Parkesburg National Bank

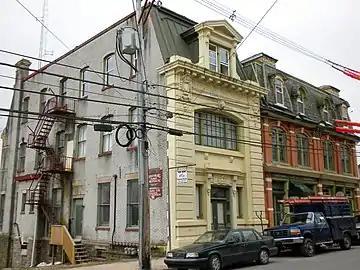
Parkesburg National Bank, March 2010

The Parkesburg National Bank is an historic, American bank building that is located in Parkesburg, Chester County, Pennsylvania.